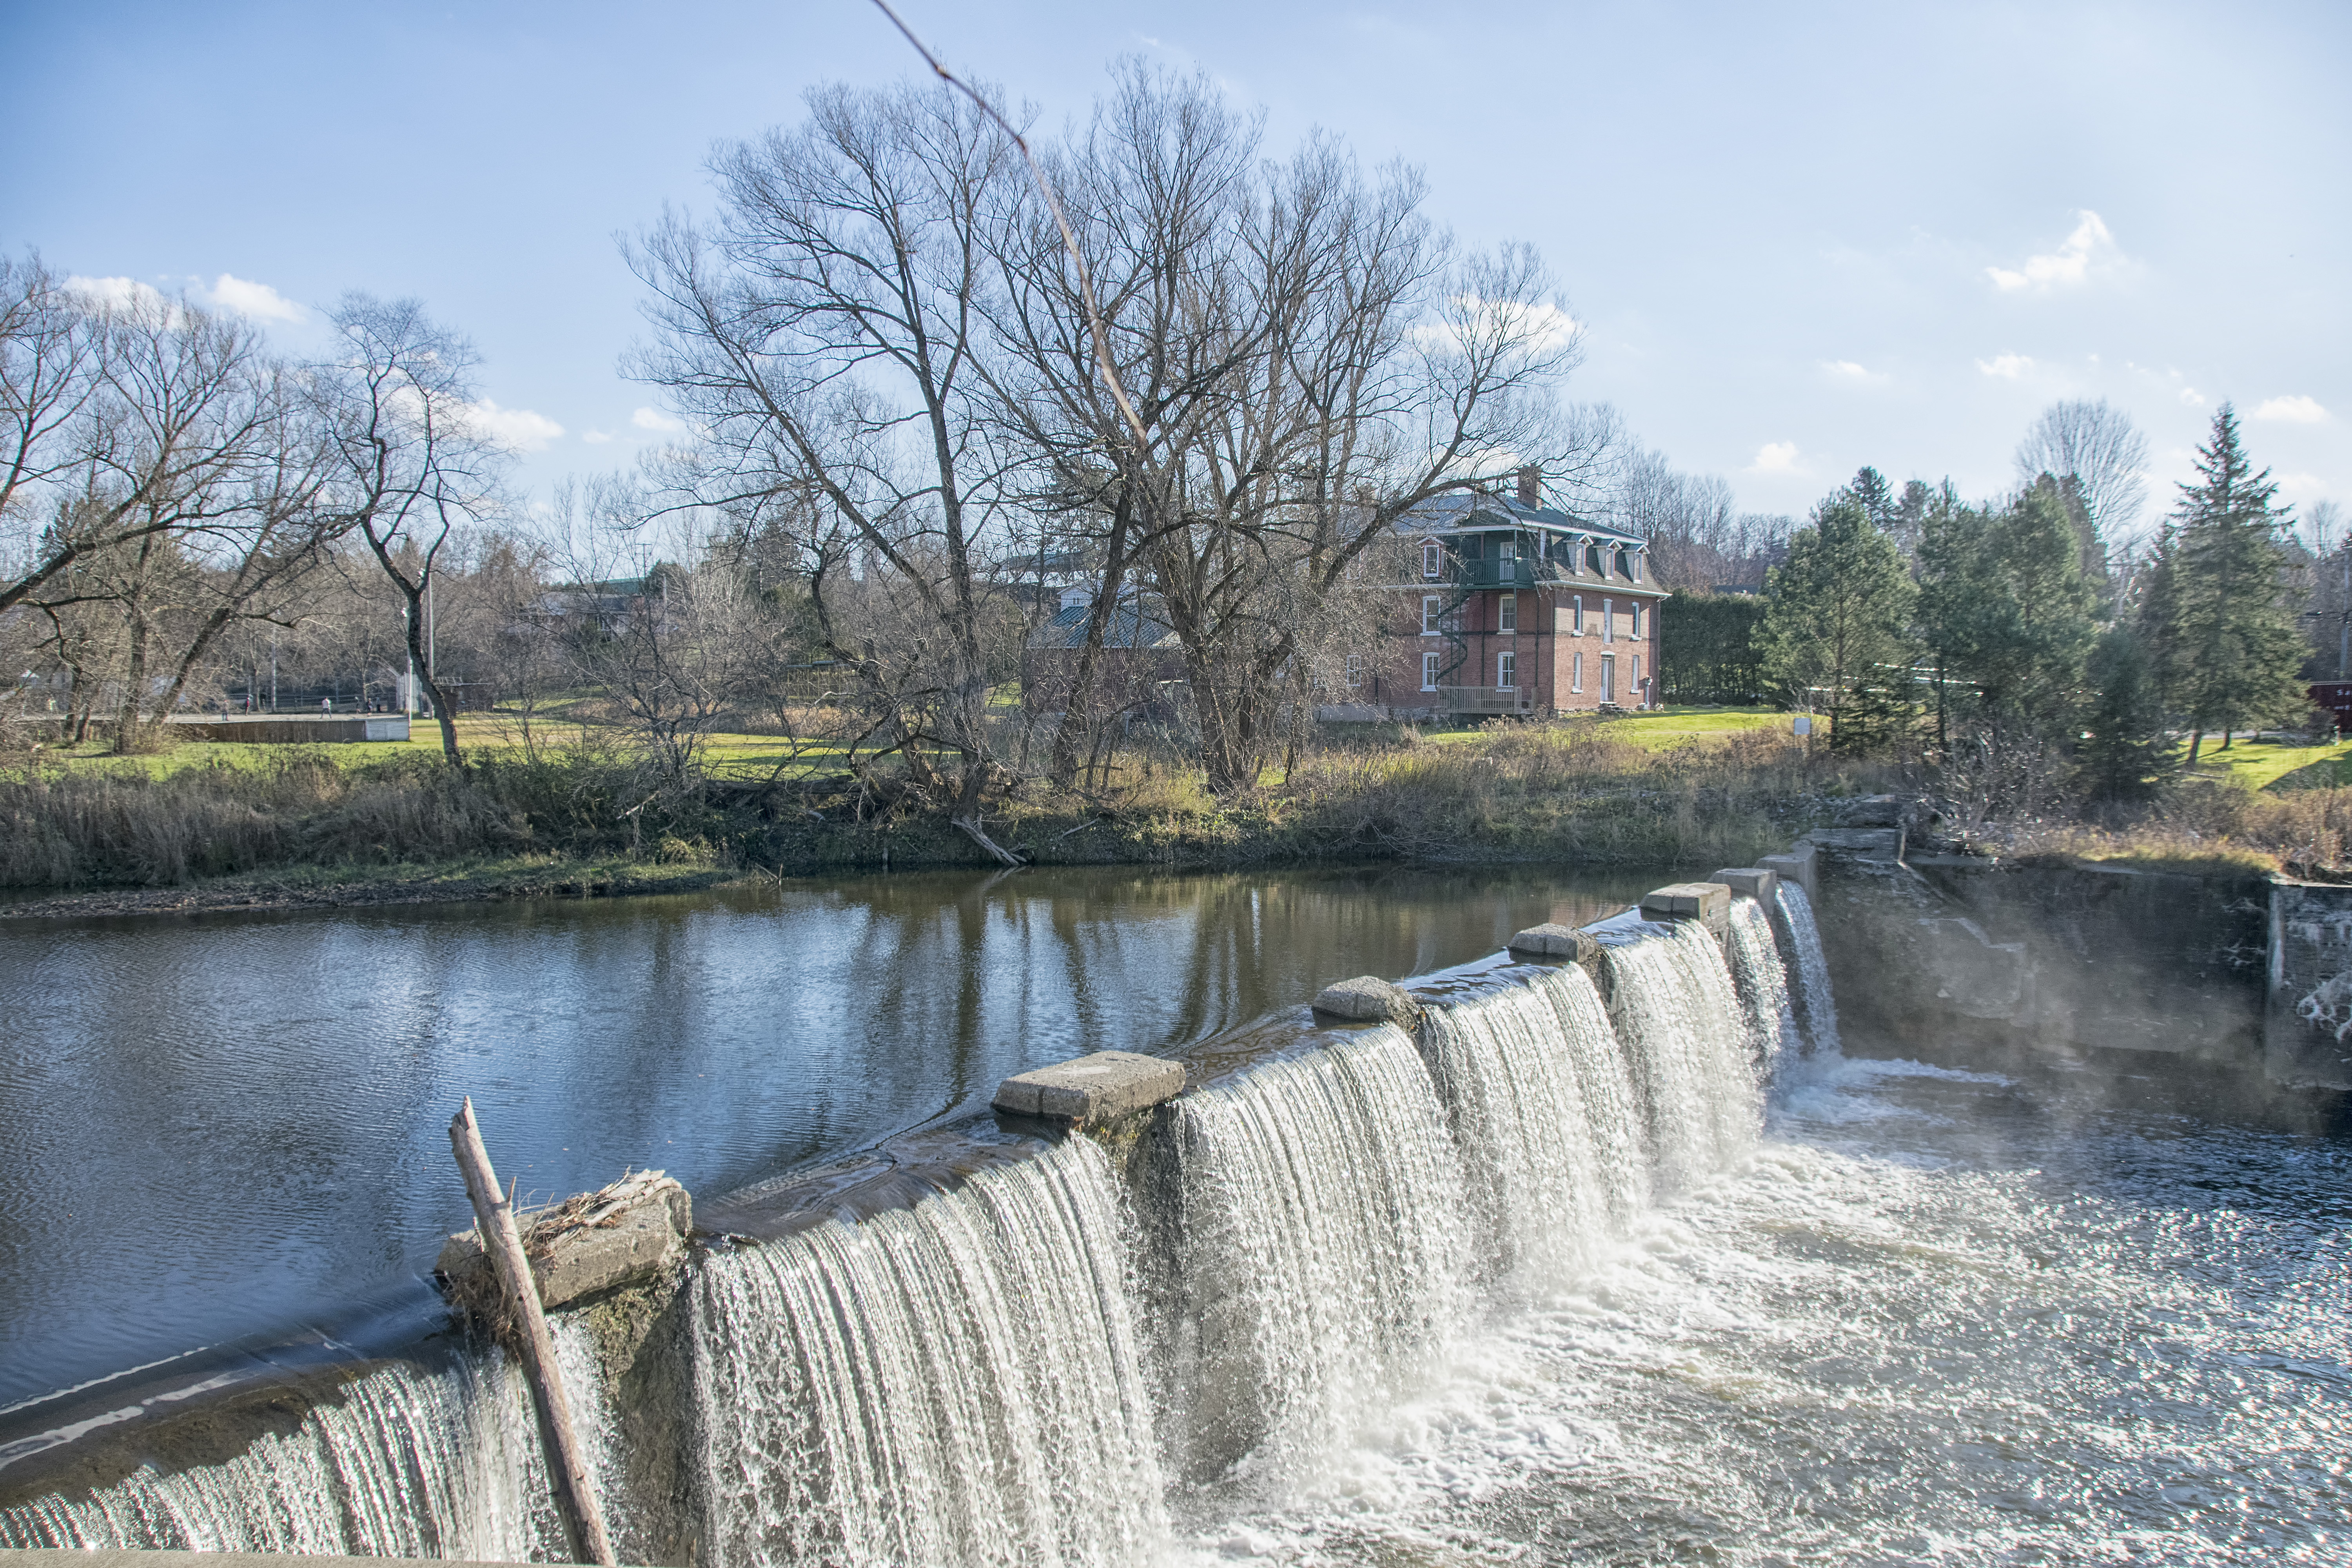
tree, water, nature, lake, river, canal, pond, reflection, reservoir, waterway, body of water, canada, quebec, water feature, watercourse, sherbrooke